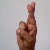
The image shows a hand gesture representing the letter 'R' in Indian Sign Language.